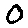
Label: 0